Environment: real
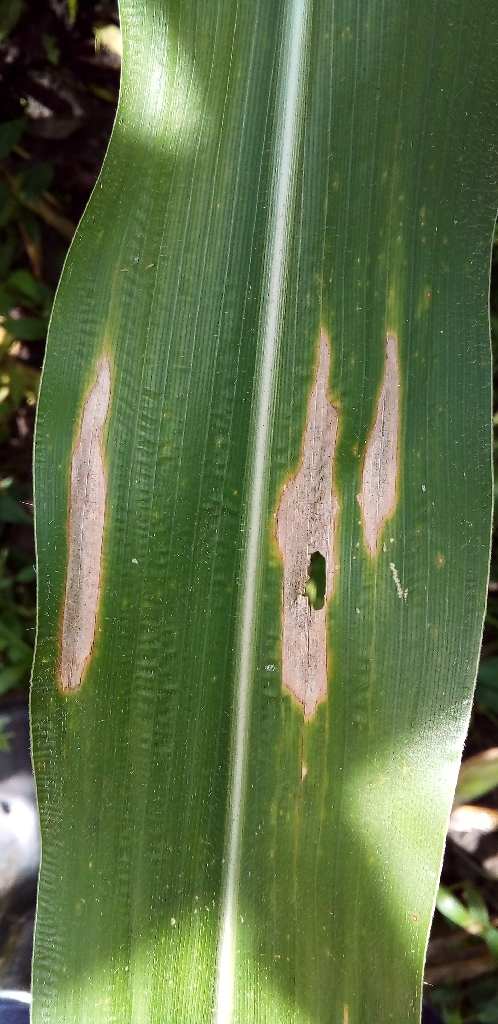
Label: northern_corn_leaf_blight